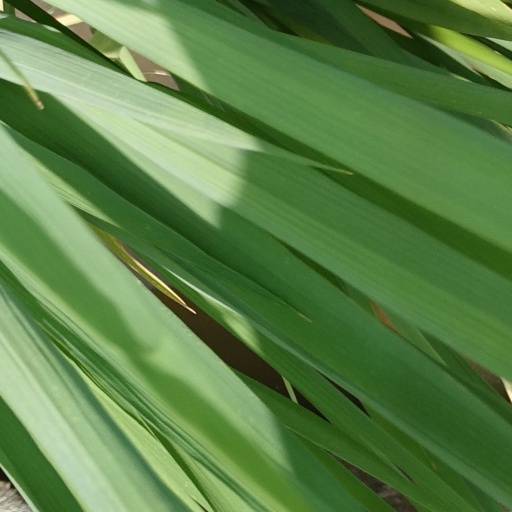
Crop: rice